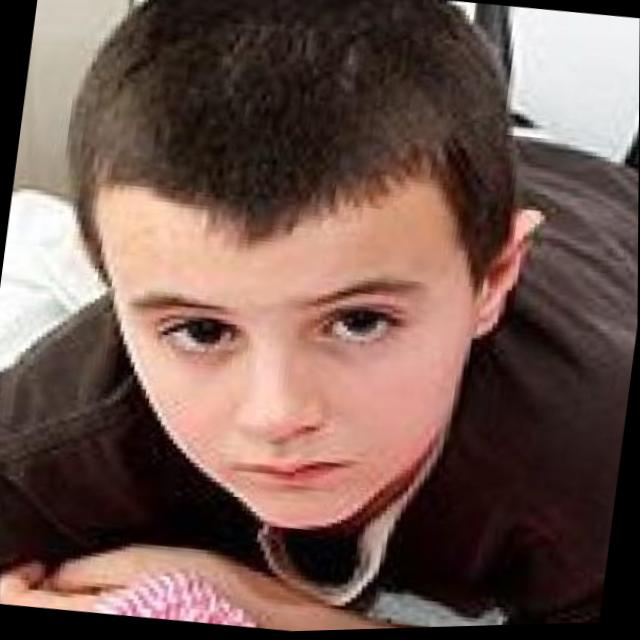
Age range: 13-20